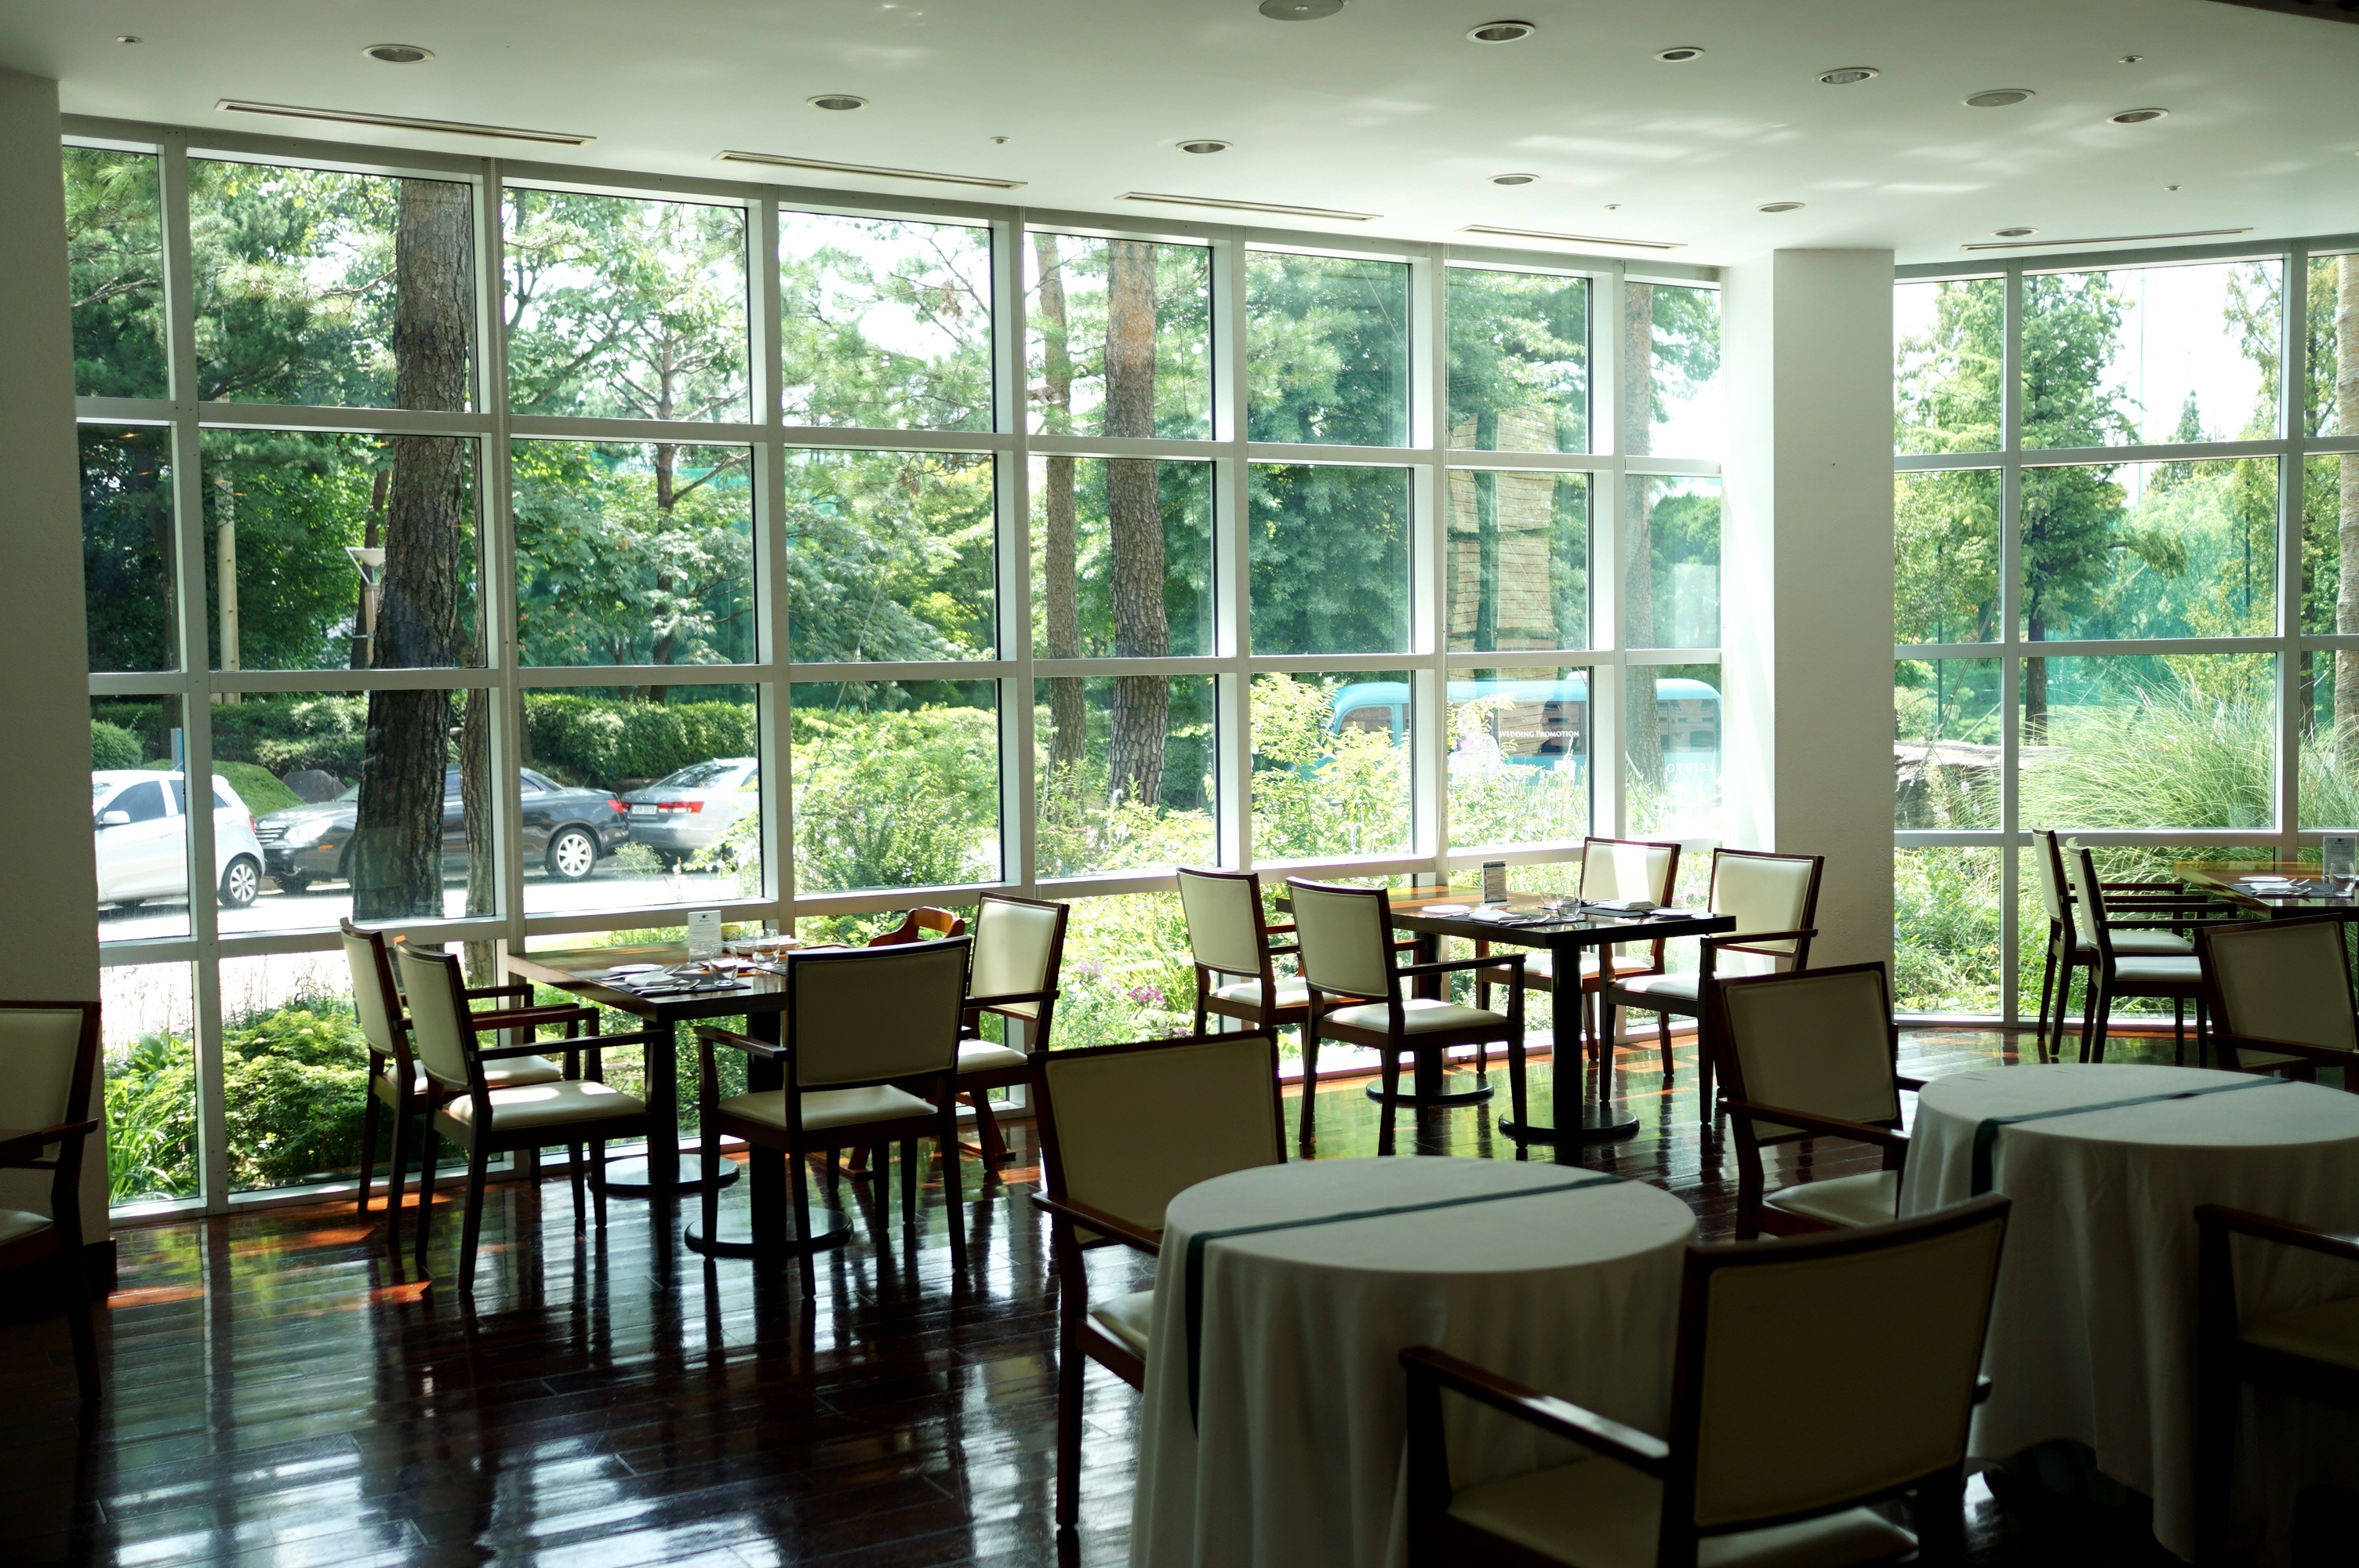
sunshine, window, restaurant, green, property, room, garden, interior design, terrace, resort, estate, condominium, real estate, dining room, tabitha, tapi rouge, window covering